Gretel Adorno

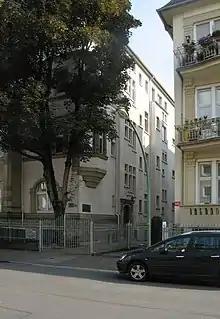
49 bis 69 Kettenhofweg, Frankfurt, the house in which the Adornos lived from 1949

The Adornos wed in 1937, after more than fourteen years of courtship. That courtship was for a significant amount of time conducted over long-distance; Karplus confided in their close mutual friend, Walter Benjamin, that this separation was the cause of much long-term emotional strain upon her.